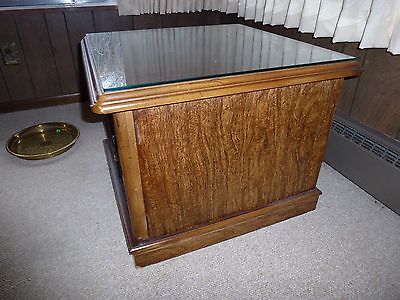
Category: table